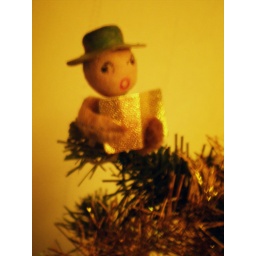
This choir boy has been singing on the family tree for over 70yrs.